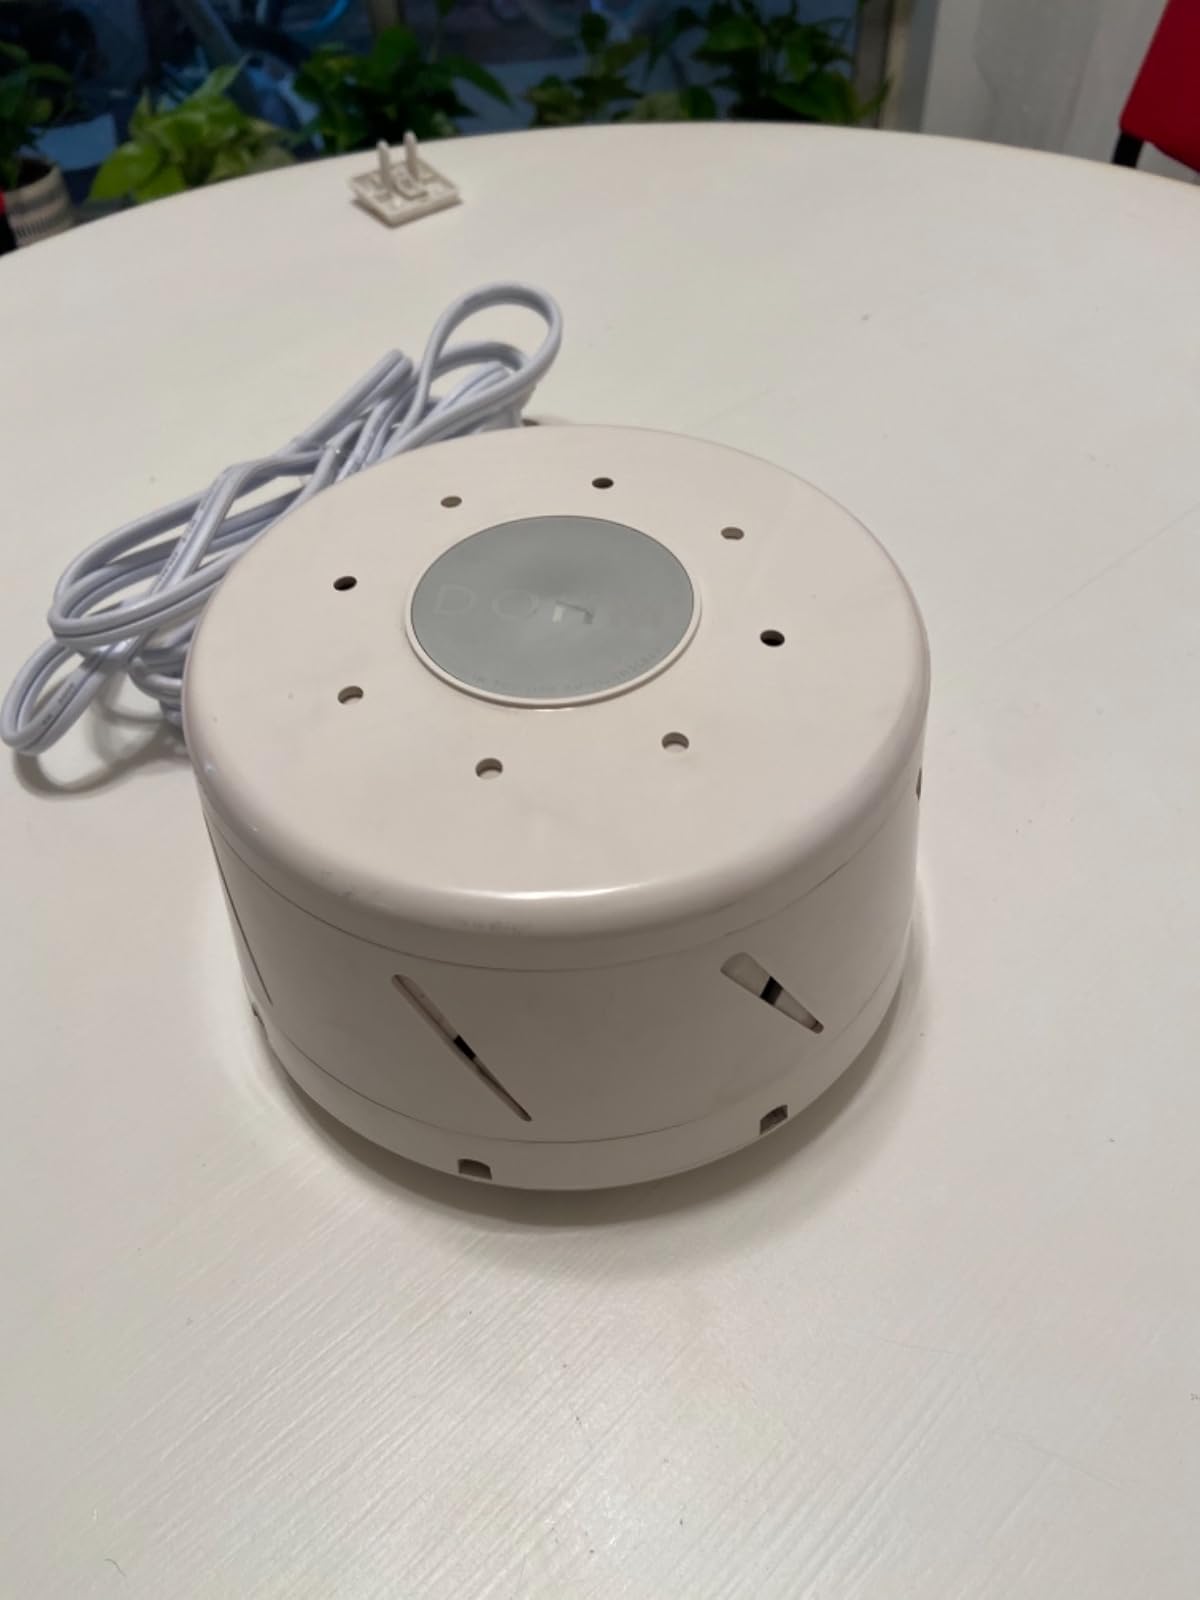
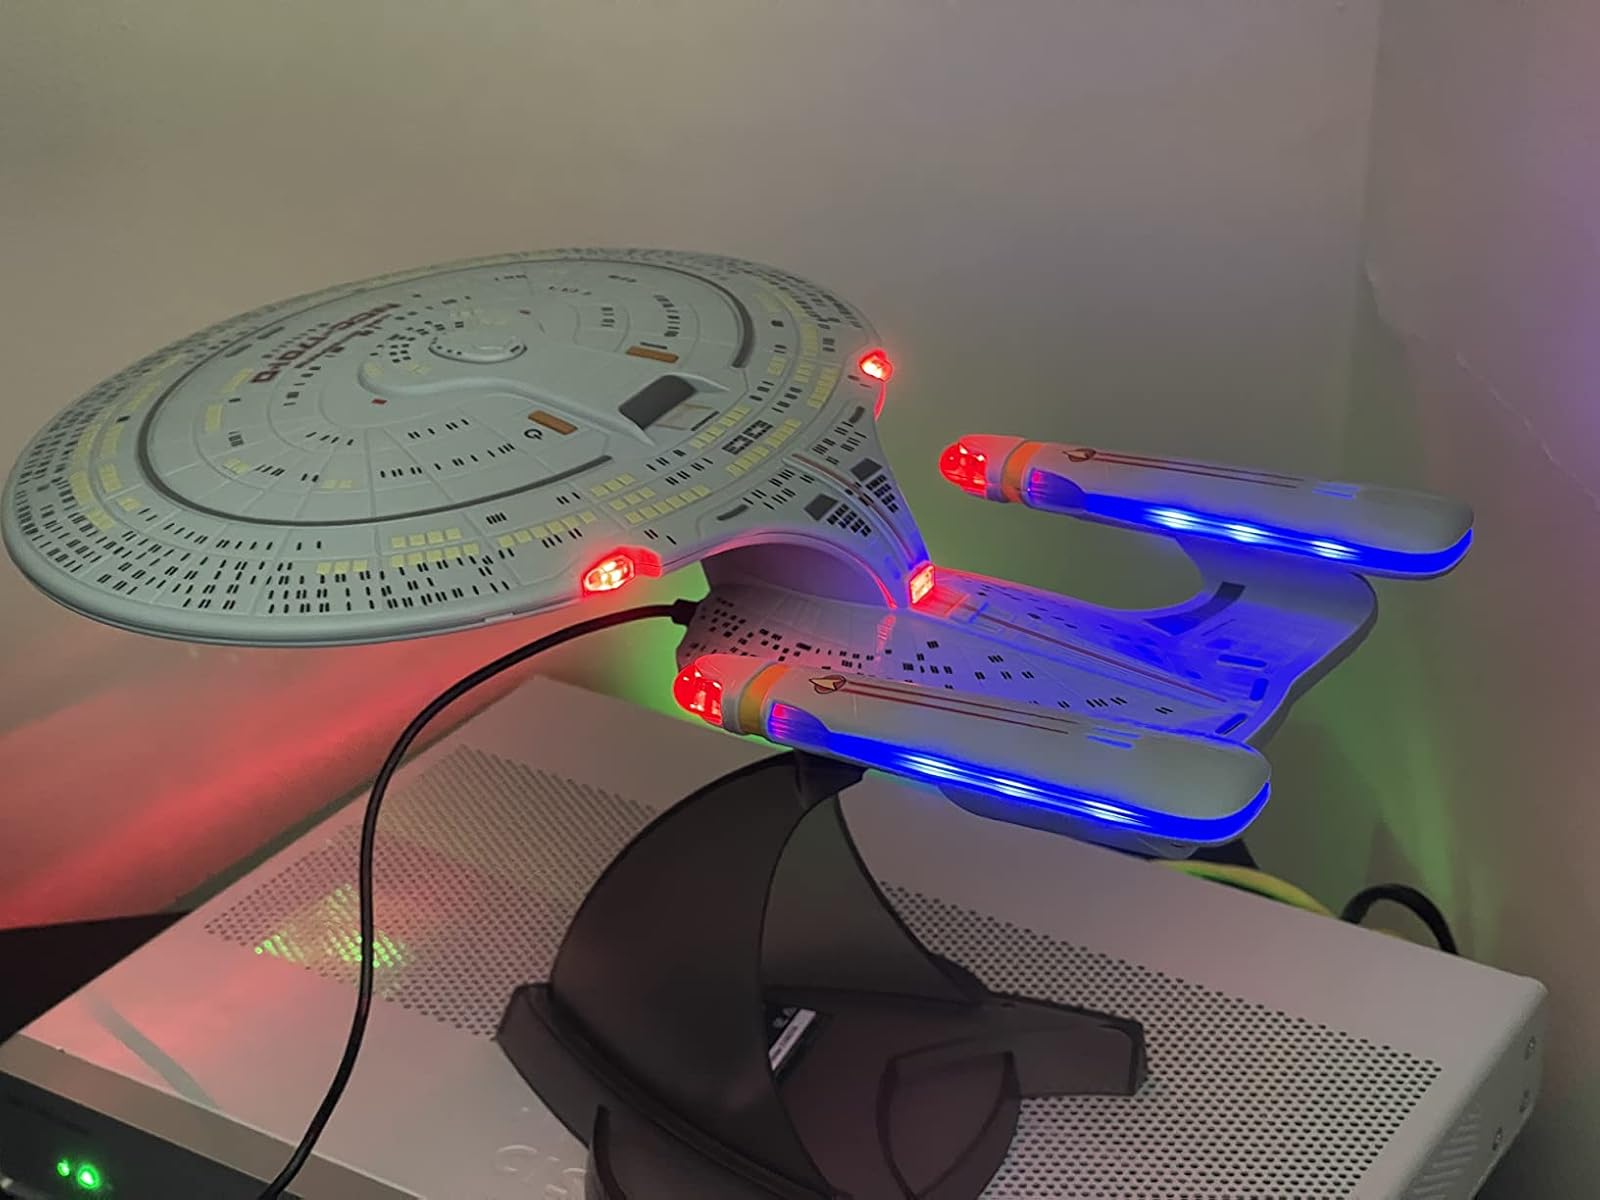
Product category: fan
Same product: no